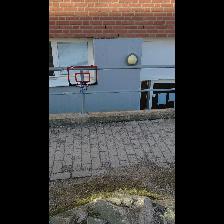
Label: NonHuman